Robert L. Blackwell

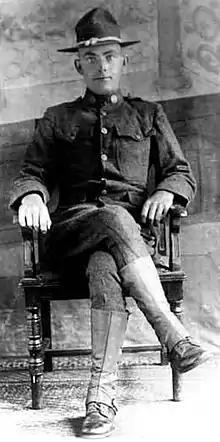
Medal of Honor recipient

Robert Lester Blackwell (October 4, 1895 – October 11, 1918) was an American soldier who posthumously received the Medal of Honor during World War I. He was born in the vicinity of Hurdle Mills, in Person County, North Carolina, to James B. and Eugenia Blackwell. Robert's father was originally from nearby Orange County, and was a Confederate Civil War veteran; his mother died when he was young. Blackwell was raised on his family's farm, and entered the Army from Hurdle Mills.